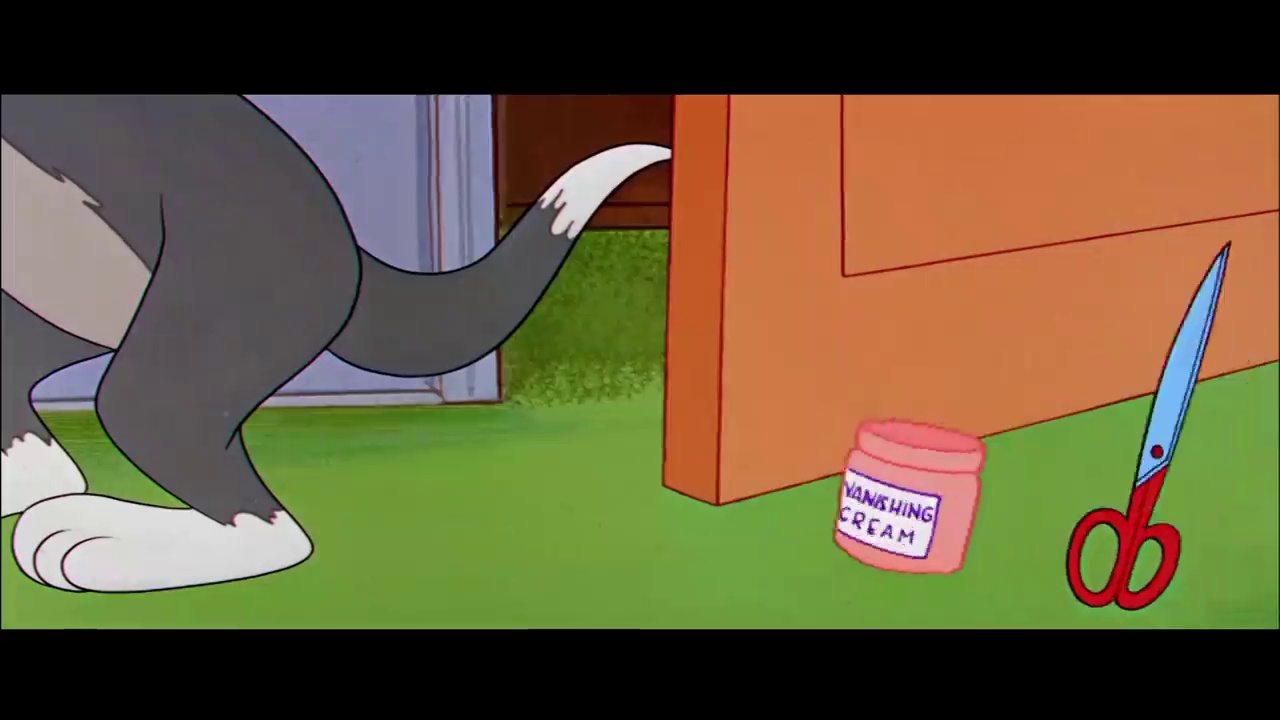
Portrait style: Cartoon Portrait